Theatre of ancient Rome

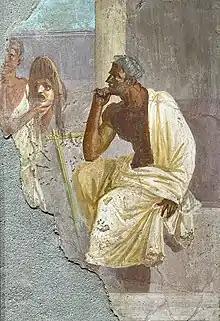
Actor with a mask. Fresco from Pompeii

The first actors that appeared in Roman performances were originally from Etruria. This tradition of foreign actors would continue in Roman dramatic performances. Beginning with early performances, actors were denied the same political and civic rights that were afforded to ordinary Roman citizens because of the low social status of actors. In addition, actors were exempt from military service, which further inhibited their rights in Roman society because it was impossible for an individual to hold a political career without having some form of military experience. While actors did not possess many rights, slaves did have the opportunity to win their freedom if they were able to prove themselves as successful actors.